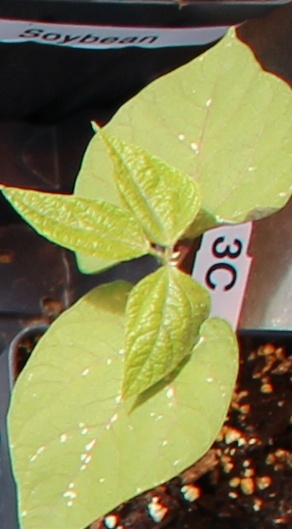
Label: Blackbean